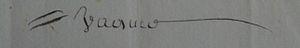
Signature du maire de Baixas Vaquer en 1815
Baixas est une commune française située dans le département des Pyrénées-Orientales, en région Occitanie.